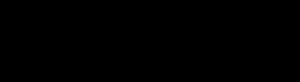
Charles Eugène de Foucauld de Pontbriand, vicomte de Foucauld, O.C.S.O., né le 15 septembre 1858 à Strasbourg et mort le 1ᵉʳ décembre 1916 à Tamanrasset, est un officier de cavalerie de l'armée française devenu explorateur et géographe, puis religieux catholique, prêtre, ermite et linguiste. Il a été béatifié le 13 novembre 2005 par le pape Benoît XVI. Il est commémoré le 1ᵉʳ décembre.